Beyond (book)

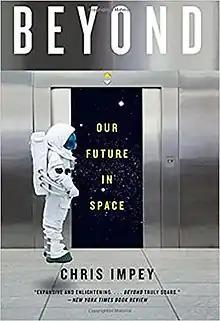
Hardcover edition

Beyond: Our Future in Space is a non-fiction book by astronomer and professor Chris Impey that discusses the history of space travel and the future trajectory of human exploration of space. Impey's third popular science book for Norton was published as a hardcover in 2015.